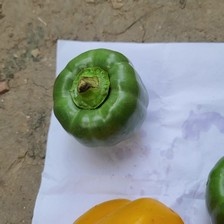
Label: capsicum